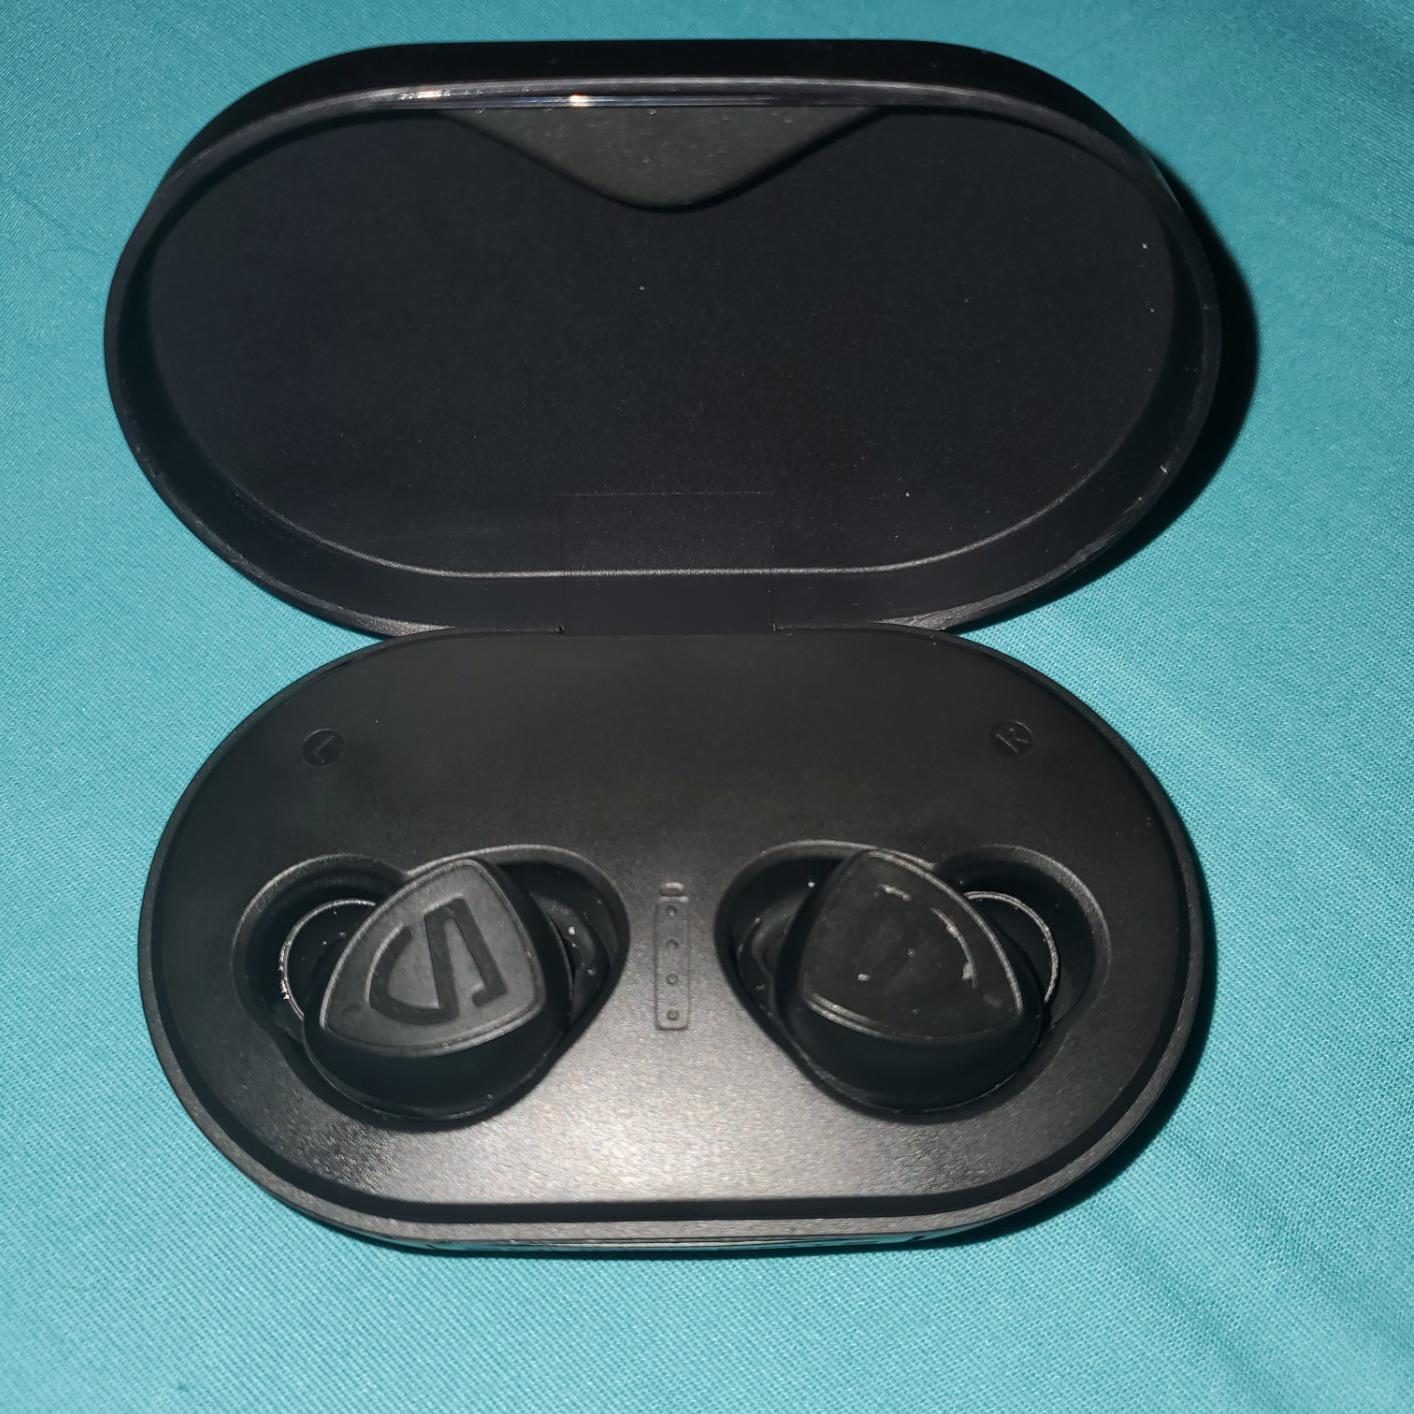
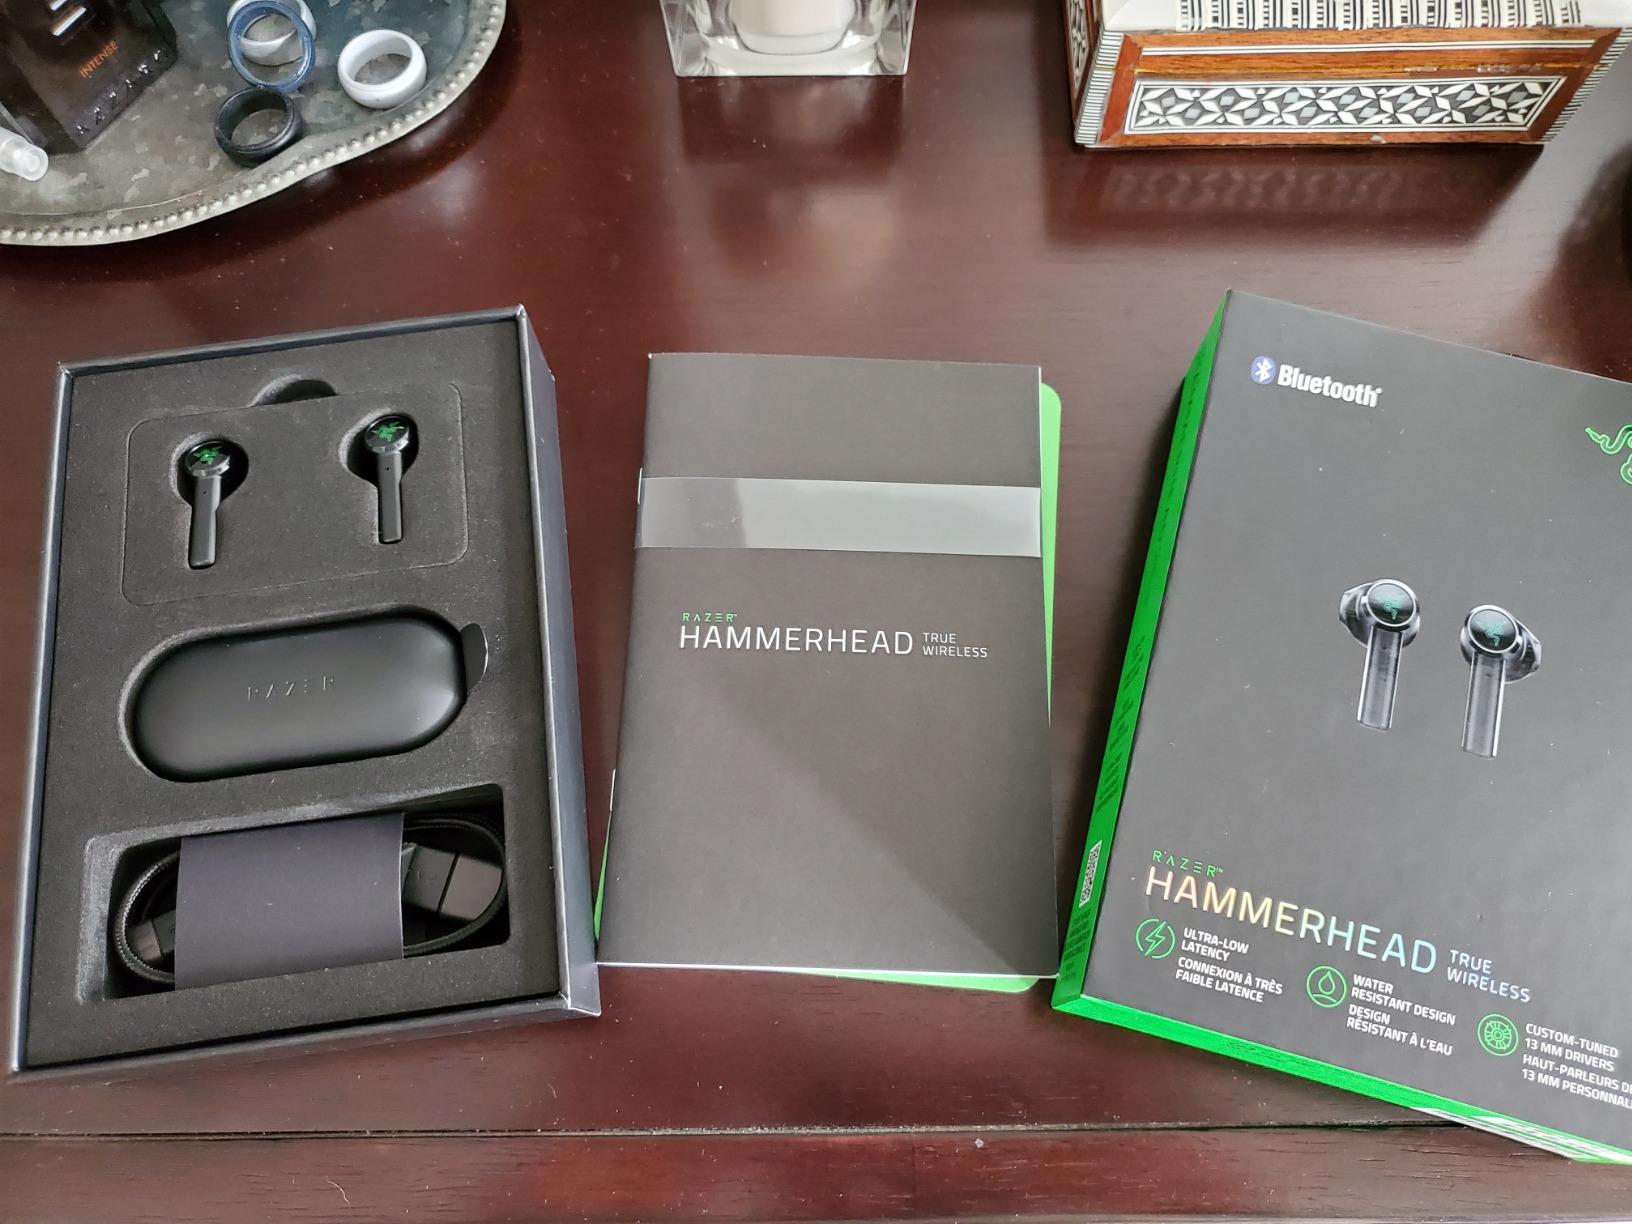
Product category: earbuds
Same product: no